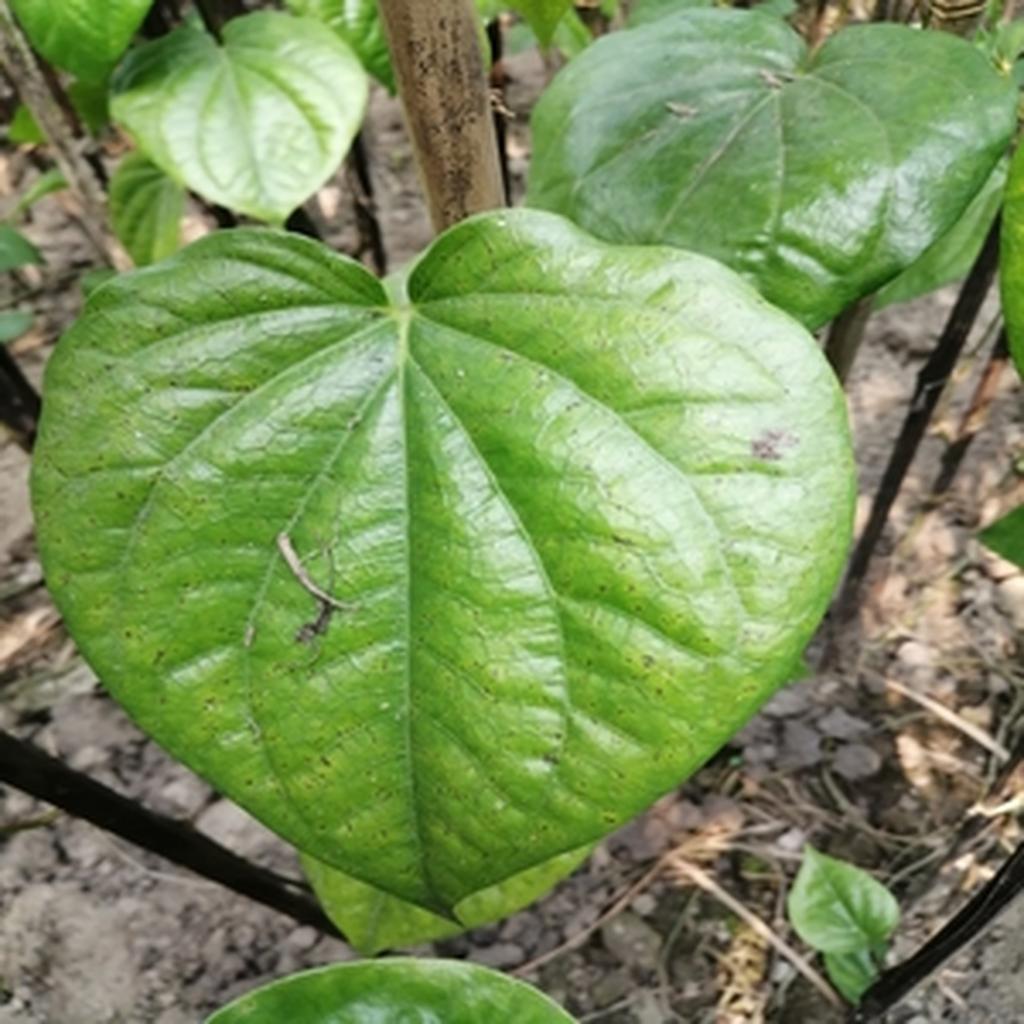
Label: Leaf_Spot